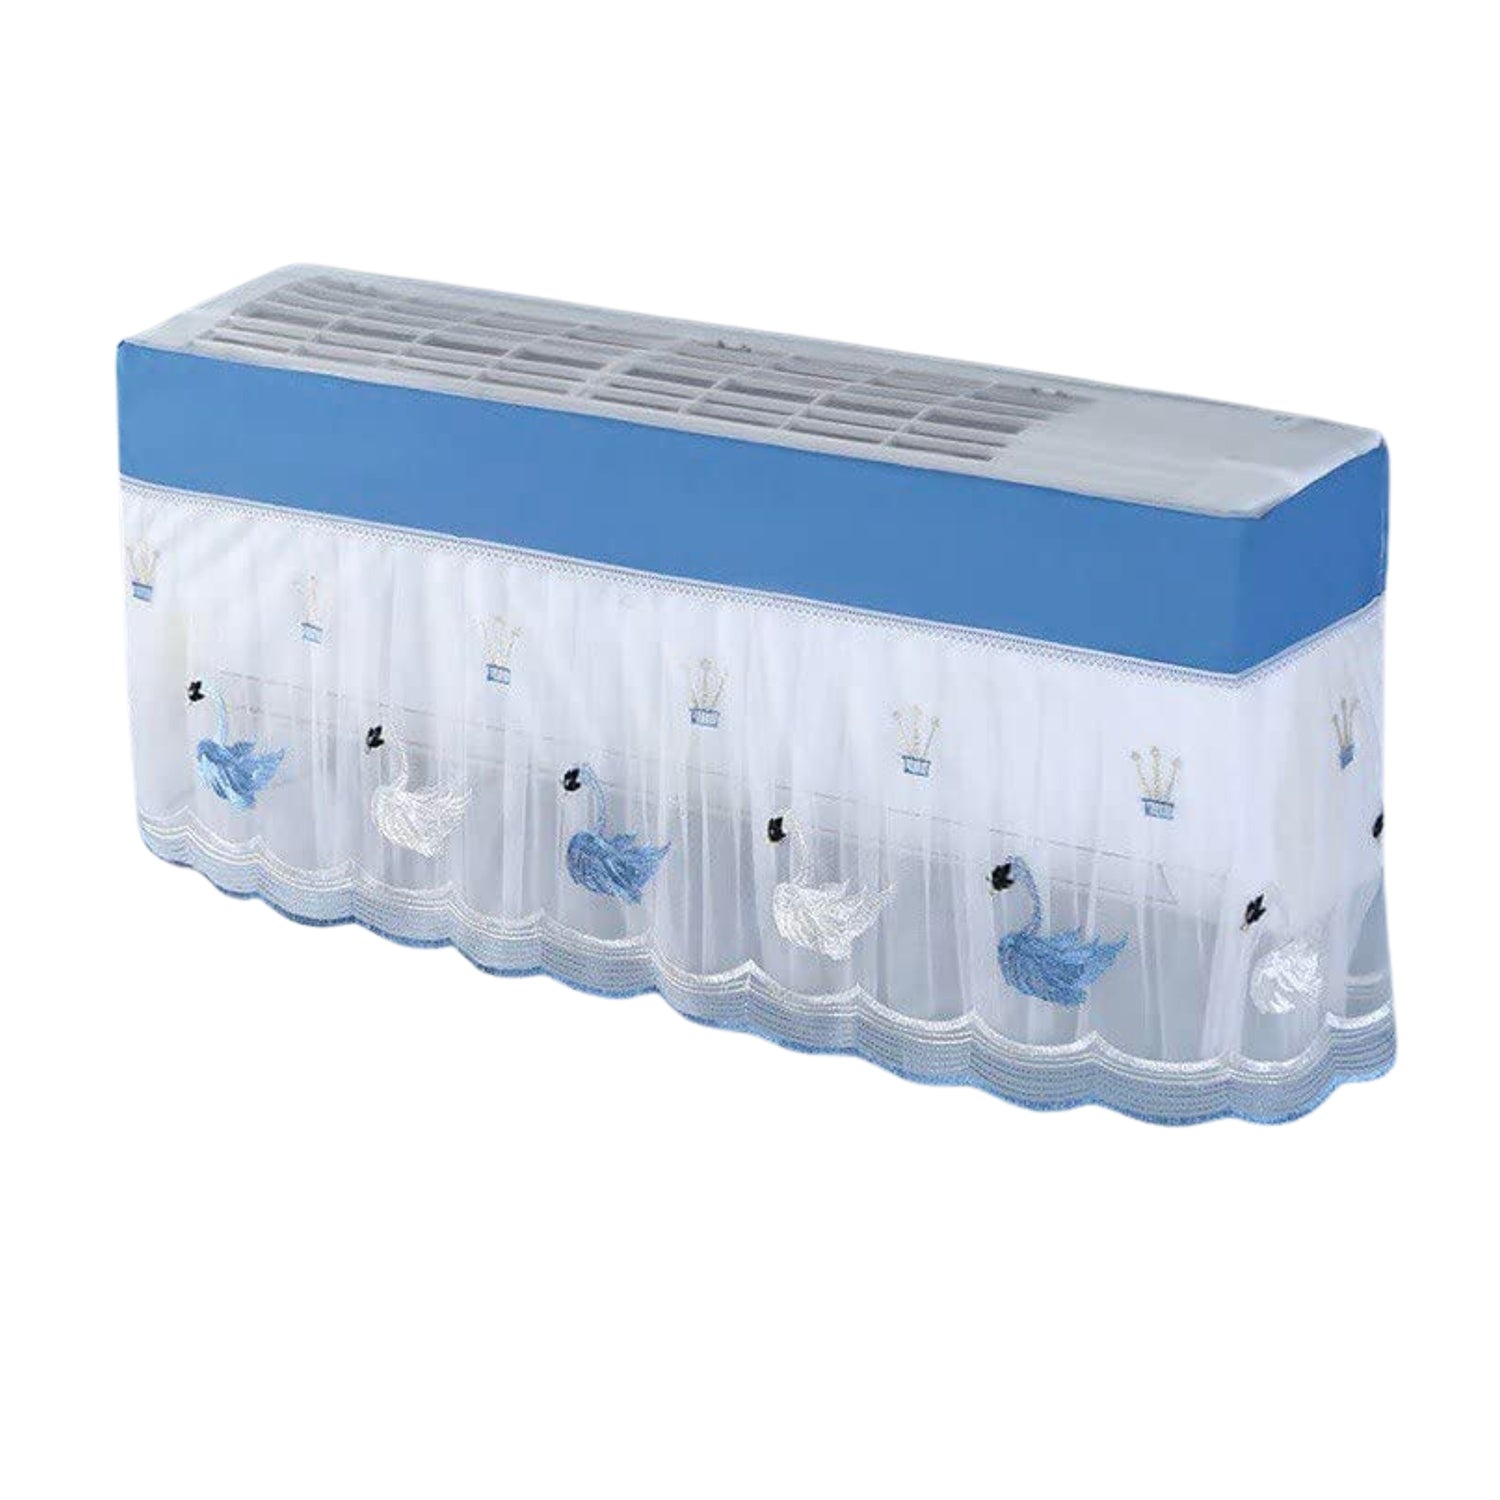
Folding Split AC Dust Cover – Washable, Dustproof (1 Pc, approx 1 Ton)
Brand: smartgharbazar.co.in
6082 Ac Cover Air Conditioning Dust Cover Folding Designer Ac Cover For Indoor Split Cover Washable Foldable Dustproof Cover (approx 1 Ton / Mix Design / 1 Pc) ( ac curtain) Description :- Excellent Quality, Durable Air Conditioner Cover. Premium Embroidery Work. Made Of High-Grade Net Fabric, Strong In Strength And Solid In The Material & Tight Stitching For More Durability. This Ac Cover High-Quality Manufacturing & Premium Material. Summer Ac Dust Cover : This Can Be Used While Ac Is Running. This Ac Cover Can Help You To Easily Clean Your Split Air Conditioner With No Mess, You Also Can Use It As A Dust Cover For Your Ac To Provide Additional Protection During The Non-Using Time. Suitable For Universal Household Wall-Mounted Air Conditioners, Perfect For Air Conditioners At Home, Office, Hotel, Etc. Design: Unique Pattern Print, The Best Room/Indoor Air Conditioner Decor Accessories For Your Air Ac Dimension :- Volu. Weight (Gm) :- 204 Product Weight (Gm) :- 46 Ship Weight (Gm) :- 204 Length (Cm) :- 18 Breadth (Cm) :- 18 Height (Cm) :- 3
Category: Home & Garden > Household Appliance Accessories > Air Conditioner Accessories > Air Conditioner Covers